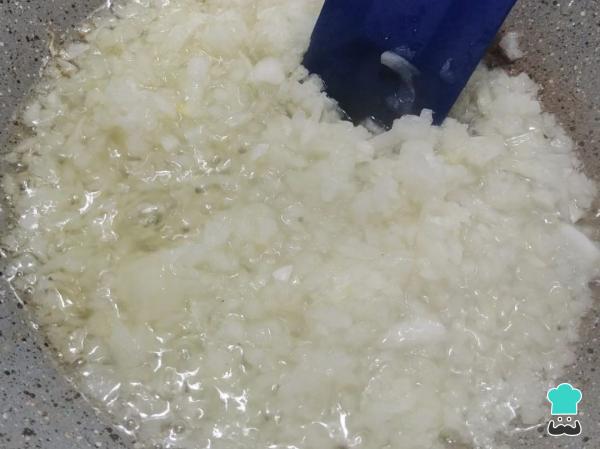
Calienta una olla o una sartén con aceite y sofríe la cebolla hasta que empiece a ponerse transparente.